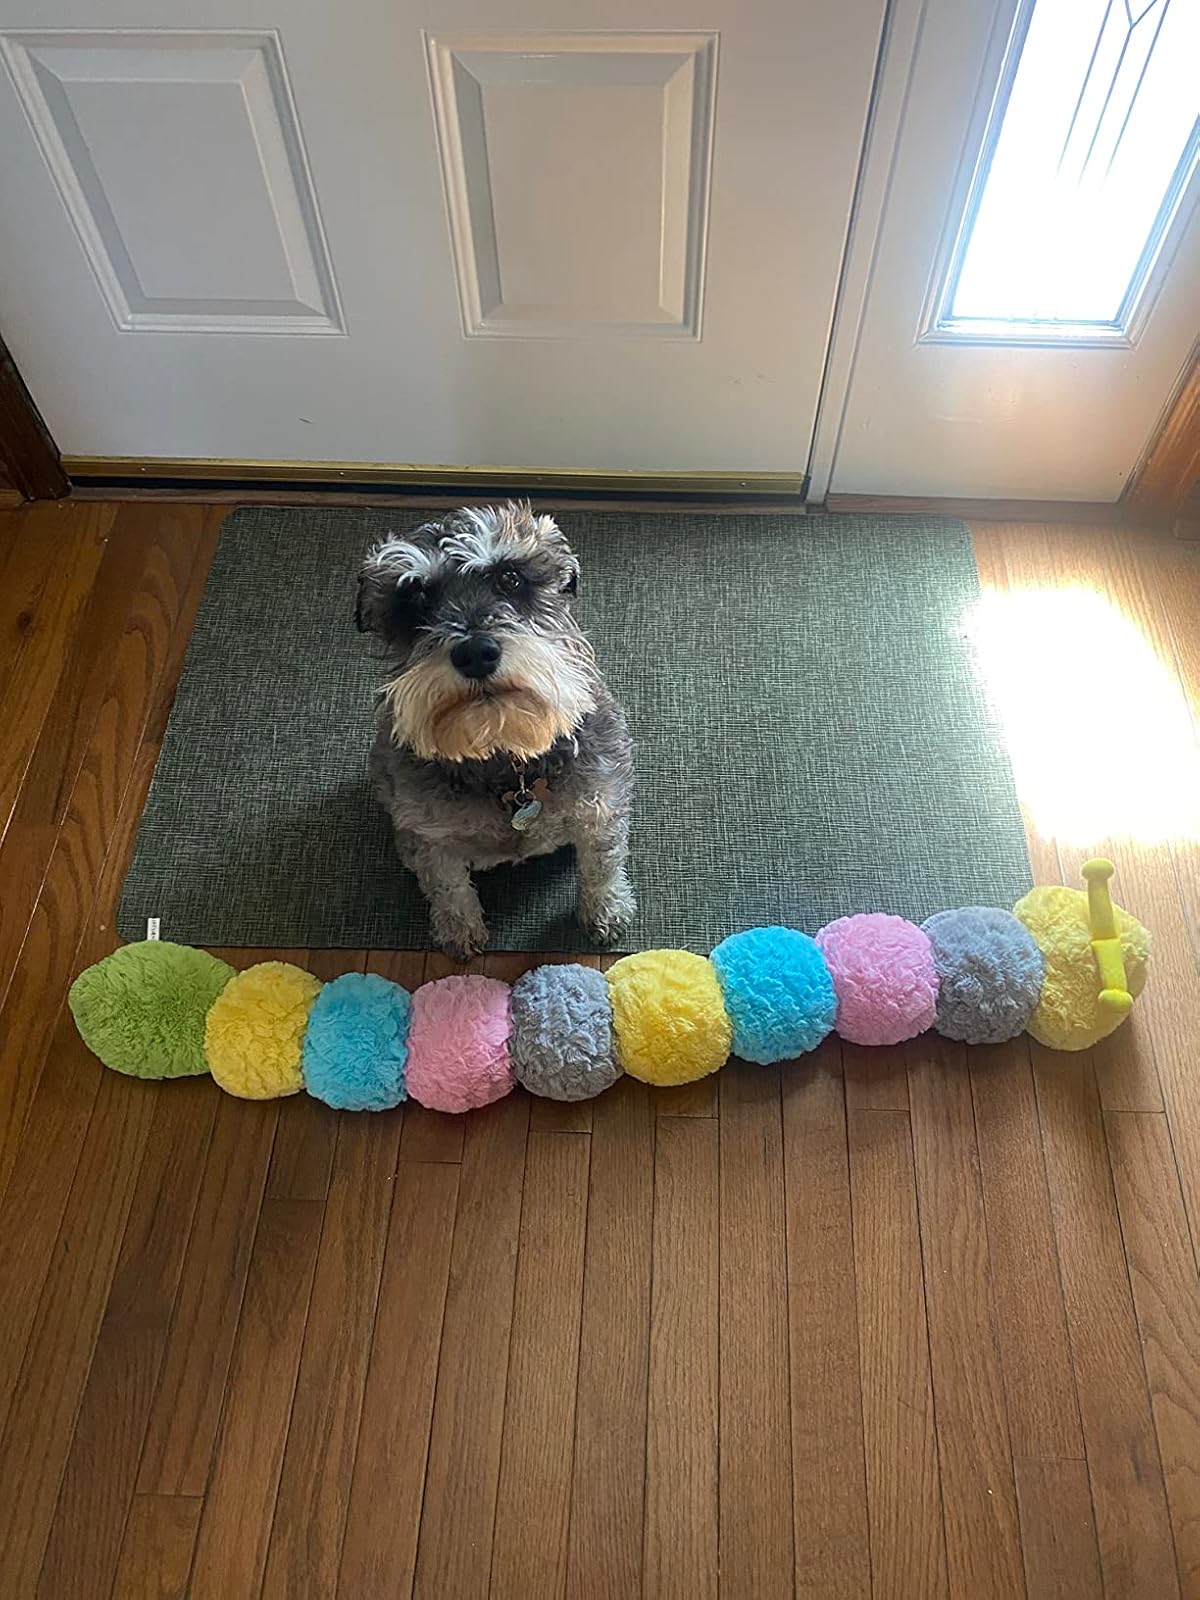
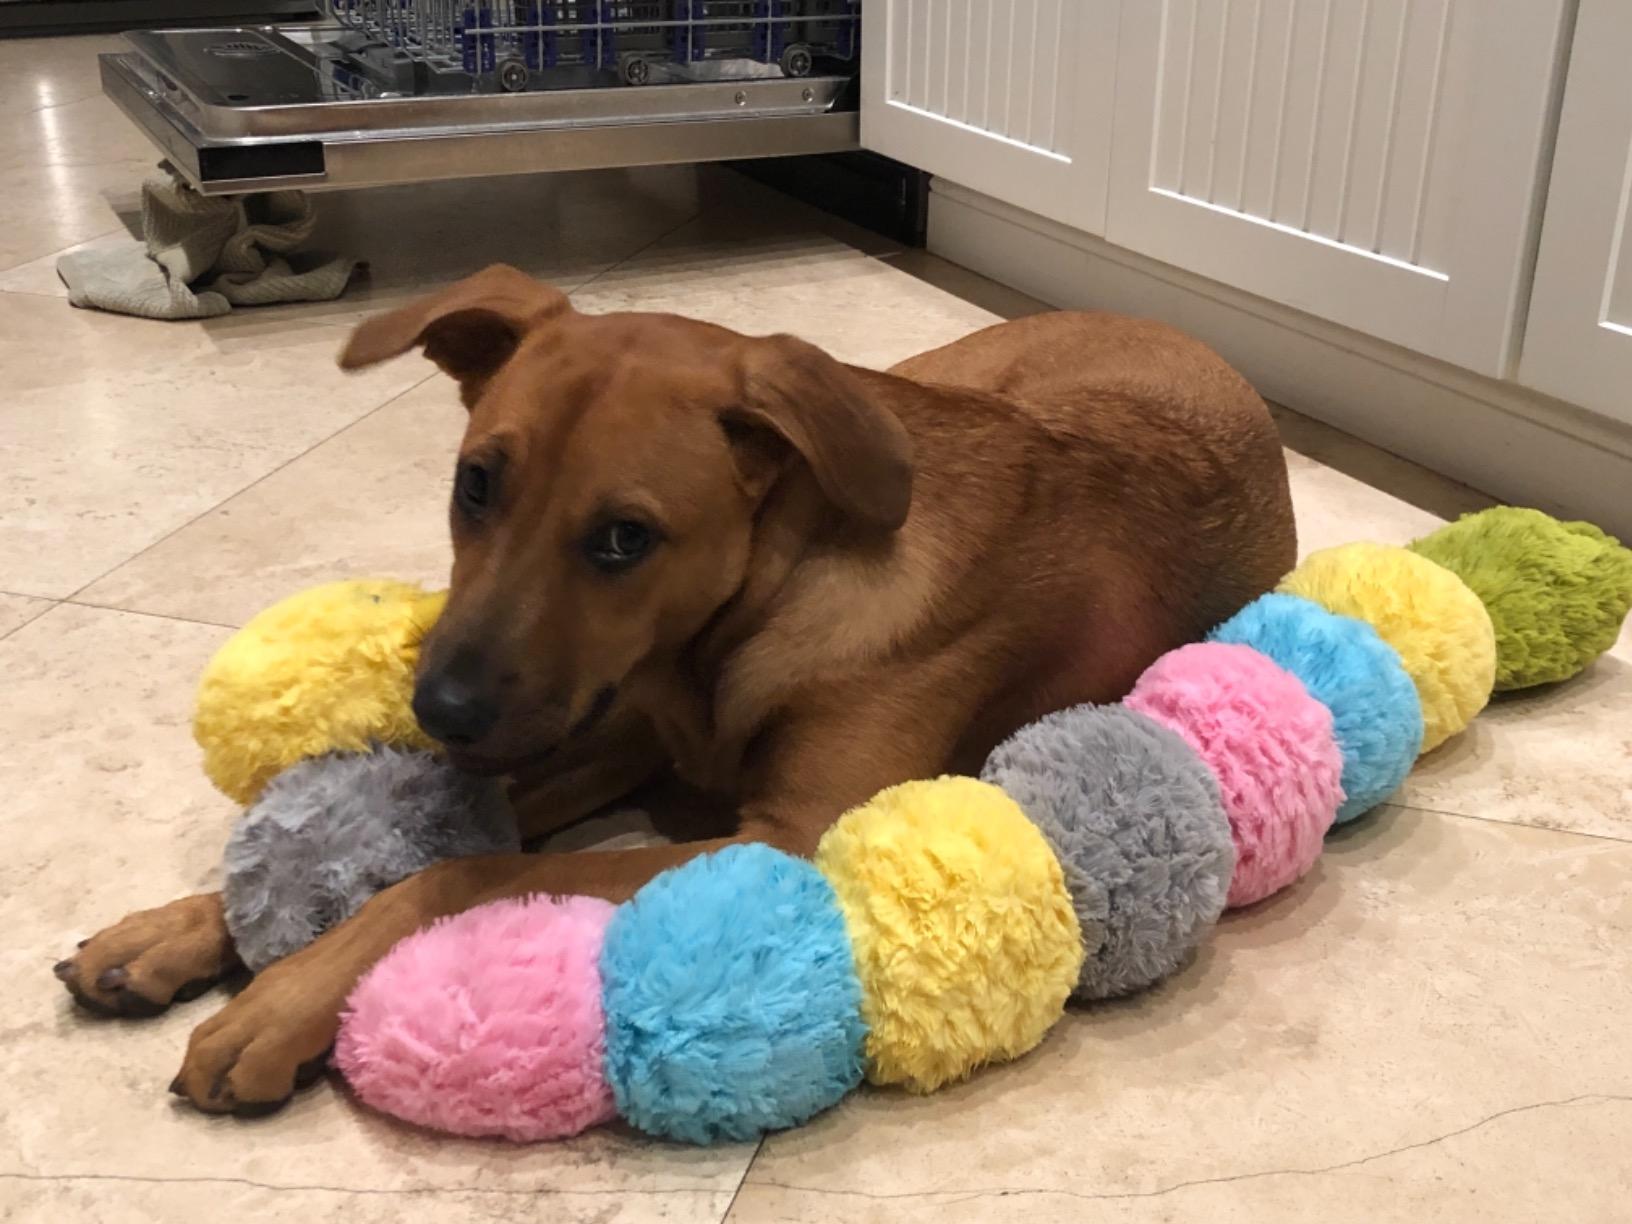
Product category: items_toy
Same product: yes